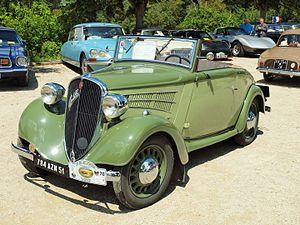
Rassemblement 2016 des véhicules anciens à Villemanoche (Yonne, France)
La Simca-Fiat 6 CV est une automobile fabriquée sous licence Fiat par le constructeur pseudo français SAFAF à partir de 1932, puis par SIMCA à partir de juillet 1935, qui contribua à la motorisation des classes moyennes du pays.